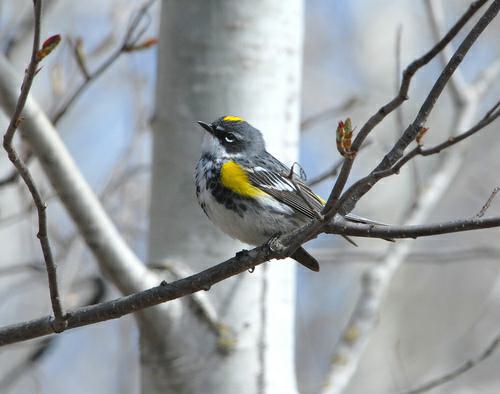
A photo of a myrtle warbler